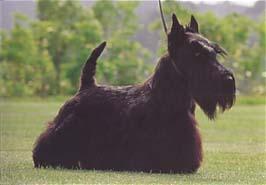
Sealyham_terrier